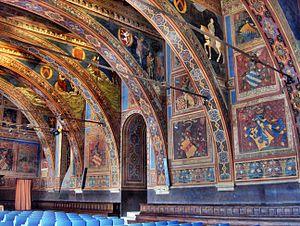
Le Sala dei Notari est une partie du Palazzo dei Priori, le palais de la commune de la ville de Pérouse, réservée au siège de l'Arte dei Notari.